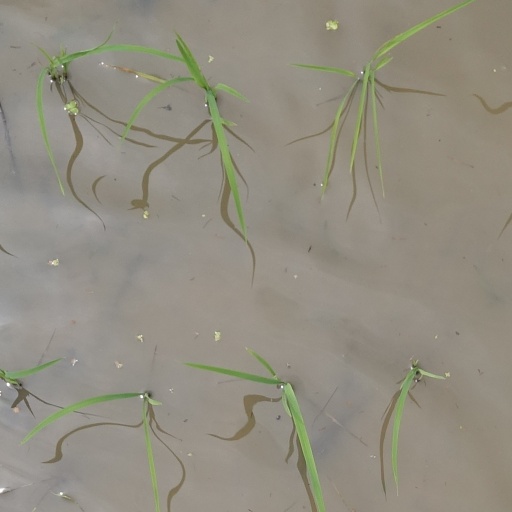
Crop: rice